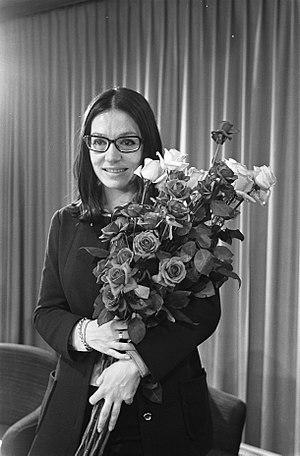
La discographie de Nana Mouskouri regroupe l'ensemble des disques qu'elle a produit au cours de sa carrière, commencée en 1958.